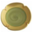
Label: plate